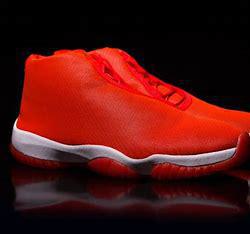
Brand: Jordan
Model: Future